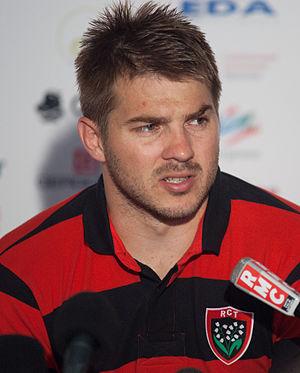
L'histoire du Rugby club toulonnais, club français de rugby à XV, débute le 3 juin 1908. Elle est marquée par quatre titres de champion de France de première division et par trois Coupes d'Europe remportées.
Drew Mitchell, né le 26 mars 1984 à Brisbane, est un joueur de rugby à XV australien occupant le poste d'ailier ou d'arrière. Avec l'équipe d'Australie, il remporte le Rugby Championship en 2015, puis s'incline la même année en finale de la Coupe du monde, face à la Nouvelle-Zélande. Après avoir évolué avec plusieurs franchises australiennes, les Queensland Reds, la Western Force et les Waratahs, il rejoint en 2013 le club français du RC Toulon, remportant deux éditions de la Coupe d'Europe, en 2014, et 2015 et le championnat de France lors de l'édition 2014. Le joueur a annoncé qu'il mettait un terme à sa carrière en juin 2017 à l'issue de la finale de Top 14 perdue contre l'ASM Clermont.